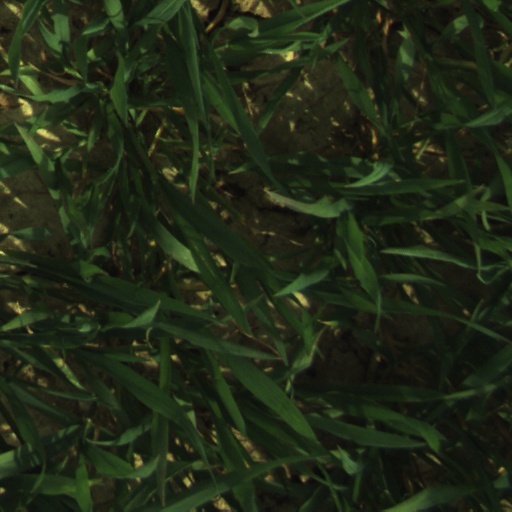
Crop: wheat